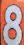
Number: 8